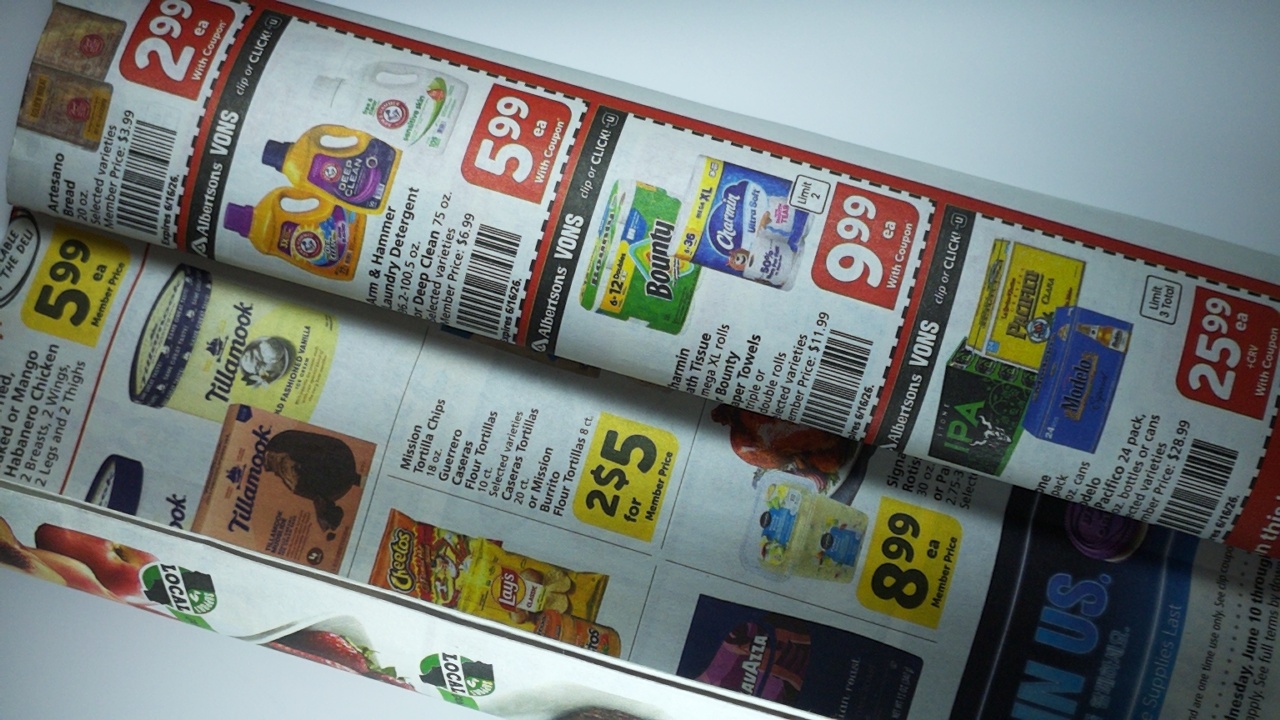
Label: recycle